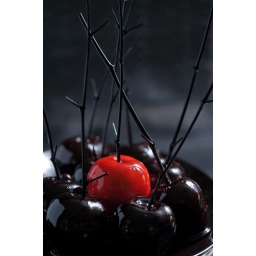
cinnamon flavored candy apples in red and black